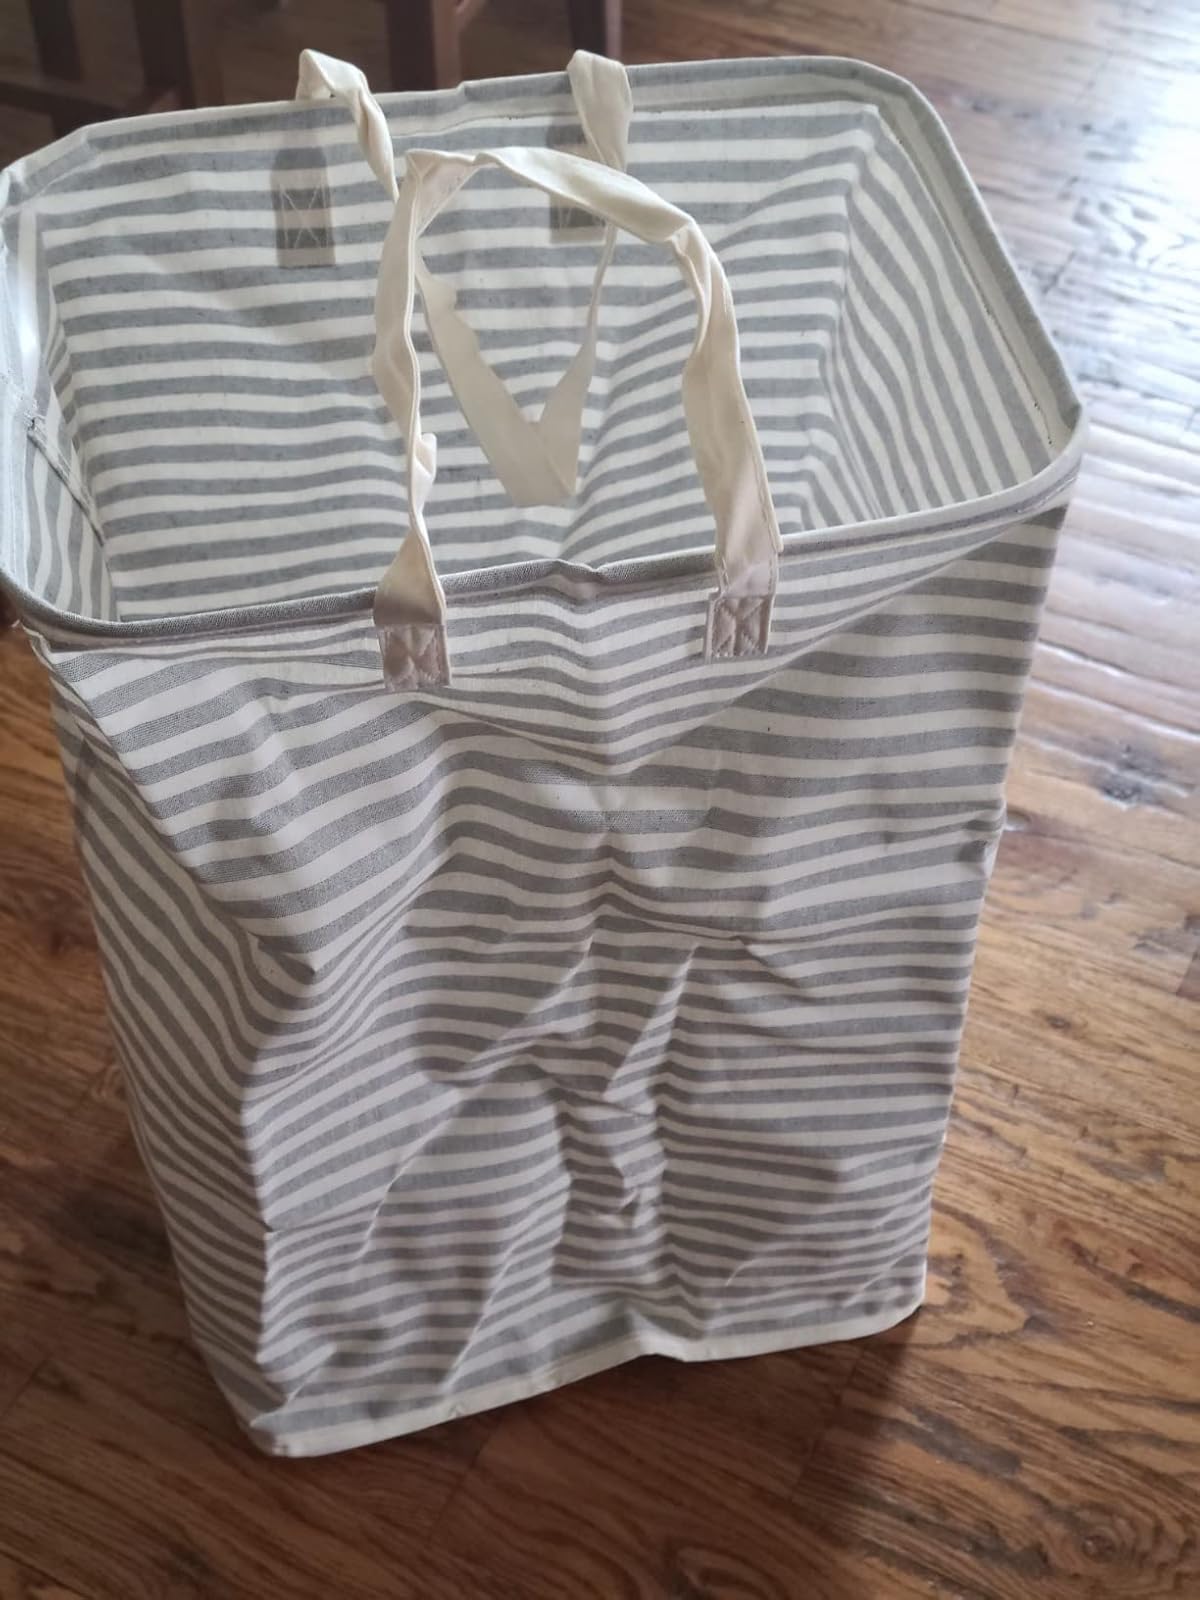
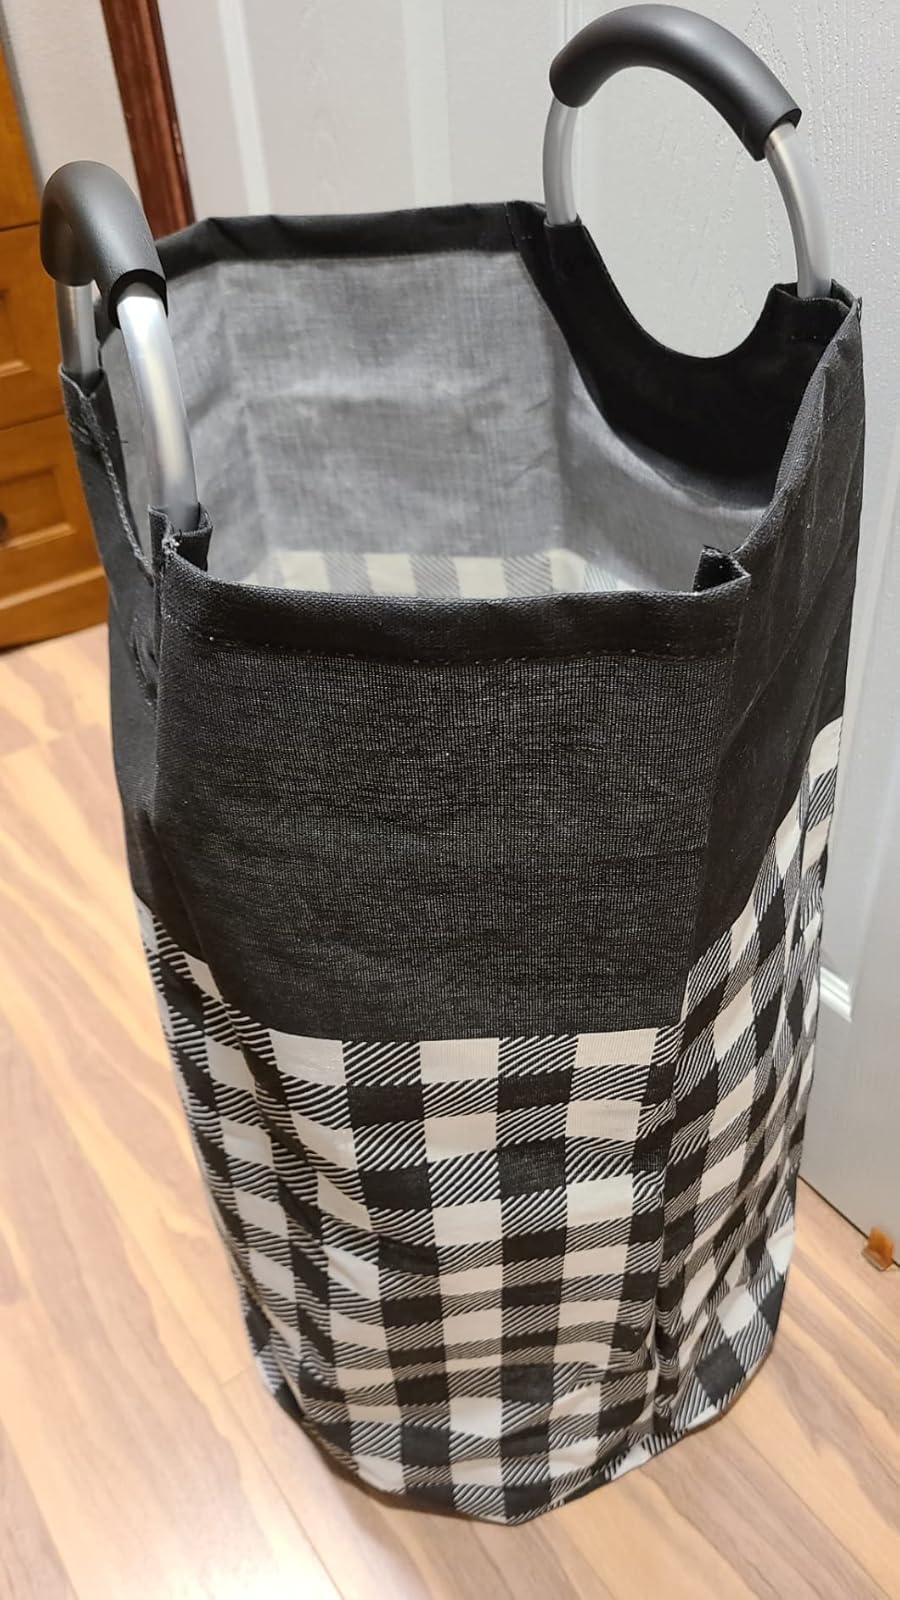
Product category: items_hamper
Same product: no